Great Plains ecoregion

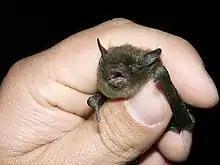
An Indiana bat ("Myotis sodalis")

The Indiana bat is an important predator within the Great Plains. The Indiana bat perpetuates biodiversity by consuming moths, mosquitoes, and flies under the night sky. This bat sleeps in abandoned caves and mines during the winter months for hibernation and under tree bark during the warmer seasons. This Indiana bat is endangered mainly due to human disturbance within the caves. However, help is underway to protect this species. Besides showing hospitality to these bats, gates are going up to prohibit visitors from entering the caves and mines during the hibernation months. Studies are also ensuing to try and discover other factors diminishing the Indiana bat's population.